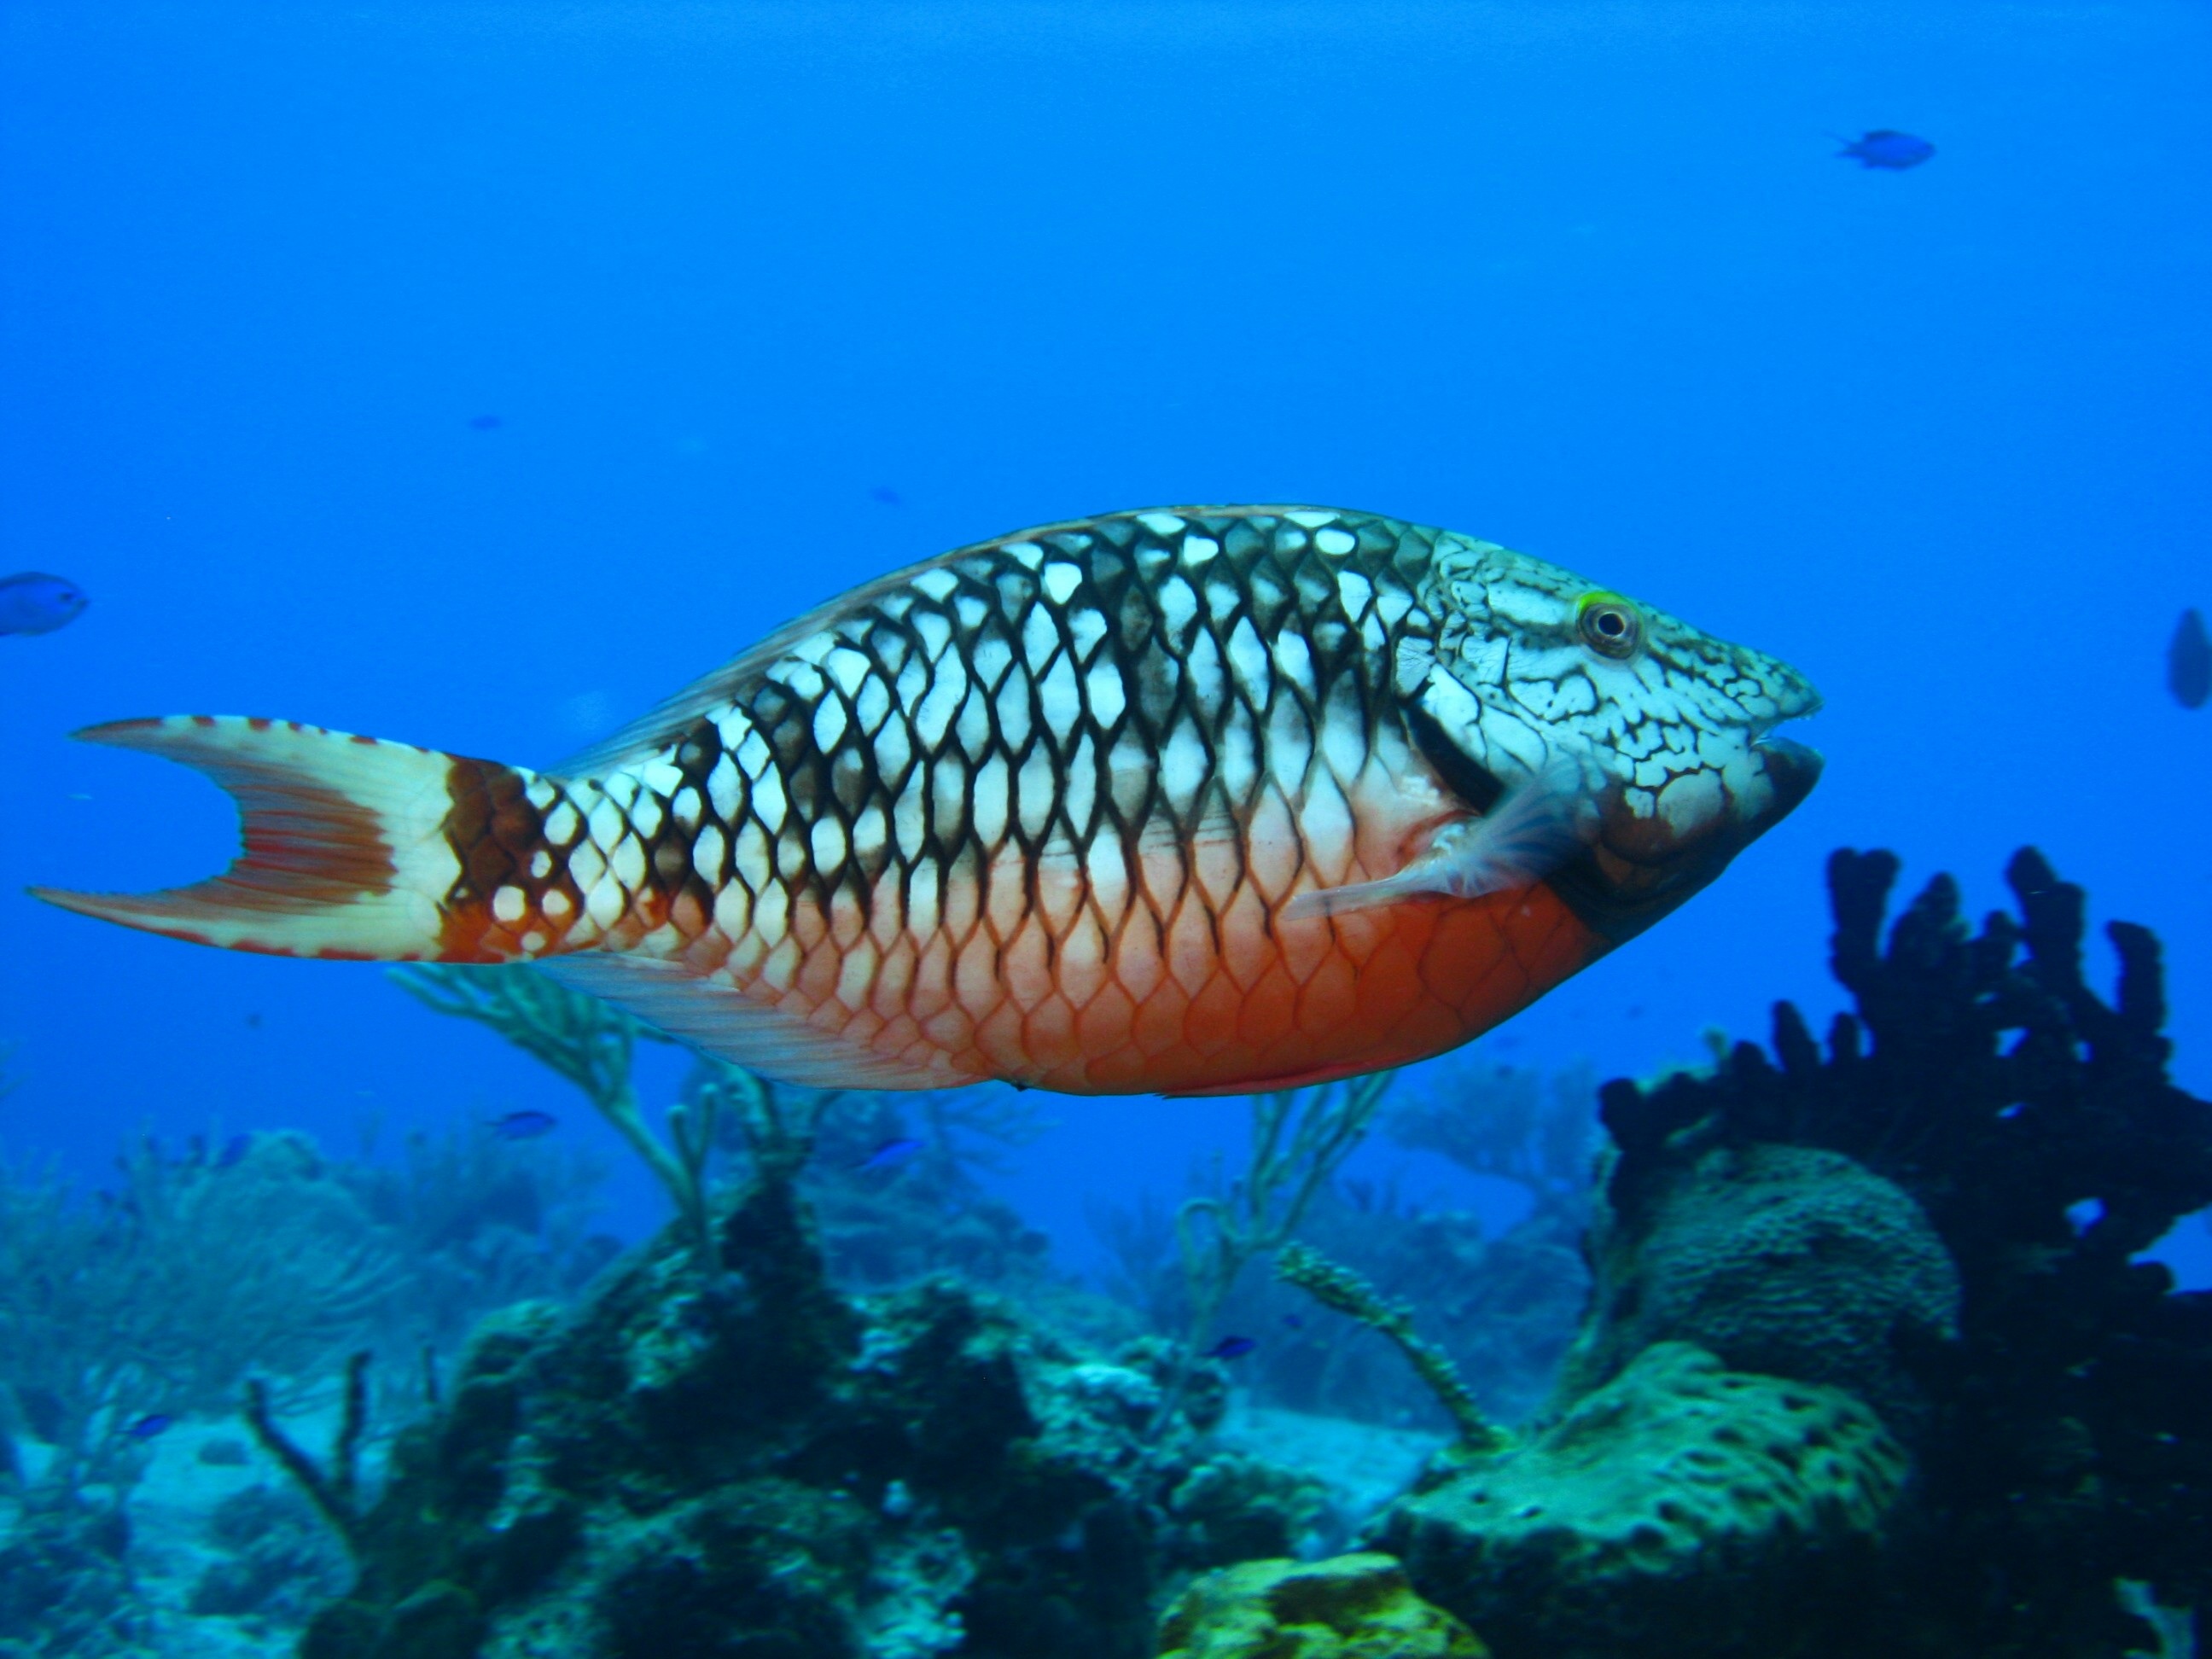
sea, water, nature, ocean, diving, underwater, tropical, biology, fish, coral, coral reef, reef, dive, aquarium, marine, scuba, marine biology, coral reef fish, deep sea fish, pomacanthidae